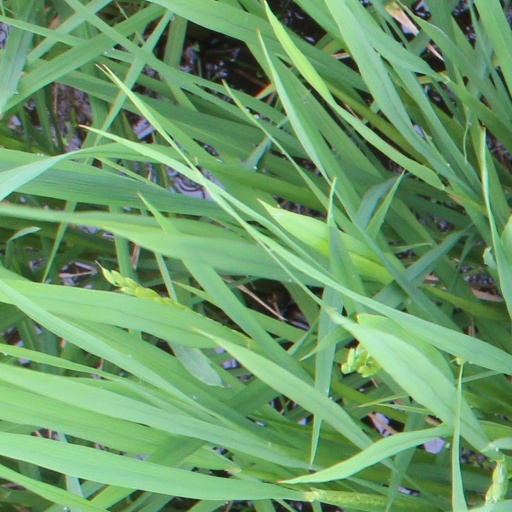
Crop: rice